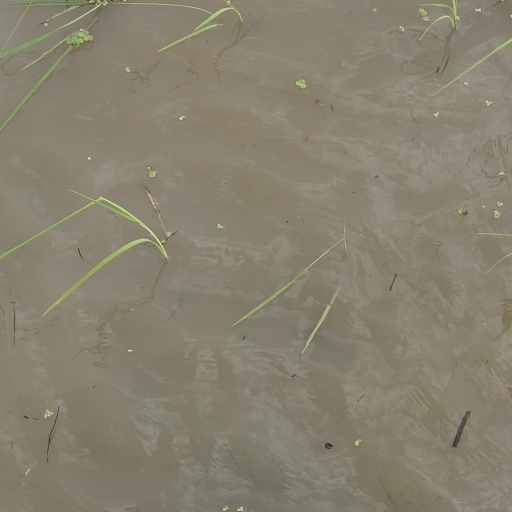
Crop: rice